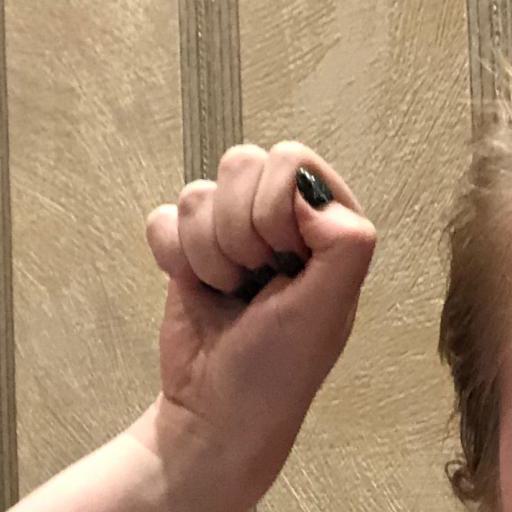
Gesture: fist